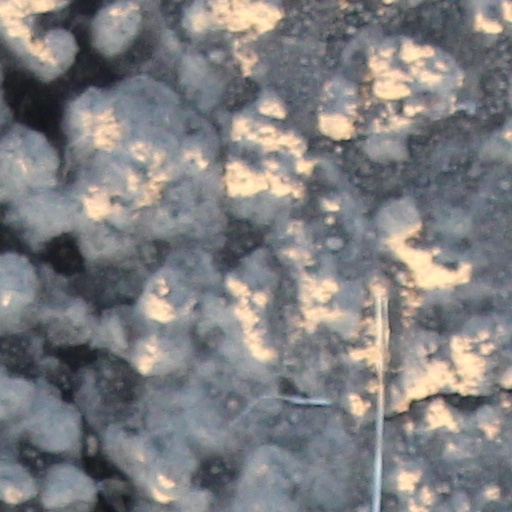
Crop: wheat